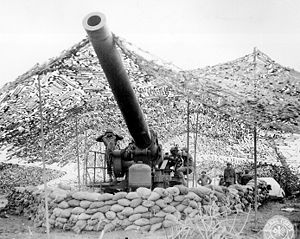
Løb (våben)
Løbet på en amerikansk howitzer i 1944 med en løbsdiameter på 240 mm.
Et løb er det metalrør på et skydevåben, hvorigennem en kontrolleret eksplosion eller hurtig gasekspansion affyrer et projektil med høj hastighed ud gennem våbnets munding.